Ian Stephens (editor)

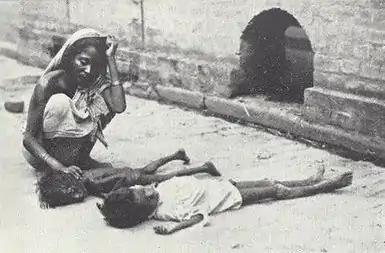
Published by Stephens in "The Statesman" on 22 August 1943

When famine threatened Bengal in 1943, the British government downplayed the situation, talking of food shortages rather than famine; Leo Amery, the British Secretary of State for India, appeared to believe that propaganda might avert a crisis by discouraging hoarding. For months Stephens and "The Statesman" went along with this, writes Cormac Ó Gráda, "toe[ing] the official line, berating local traders and producers, and praising ministerial efforts". Referring to the situation as "famine" was prohibited under "Emergency Rules", anything "deemed damaging to the war effort" was restricted.